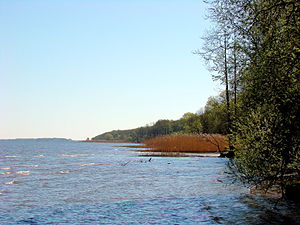
Wkrzanskaskoven / Stettiner Haff
Stettin-noret ved Puszcza Wkrzańska, Polen
Wkrzanskaskoven er et omkring 1000 km² skovområde i Pommern, i grænseområdet mellem Tyskland og Polen. En stor del af området hører under Naturpark Am Stettiner Haff og er Natura 2000-område.